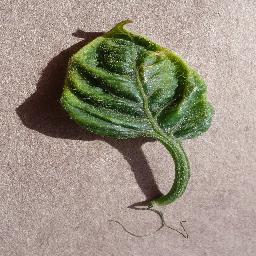
Label: Tomato___Tomato_Yellow_Leaf_Curl_Virus